Margaret Tarrant

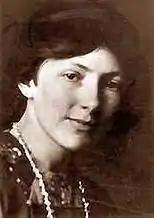

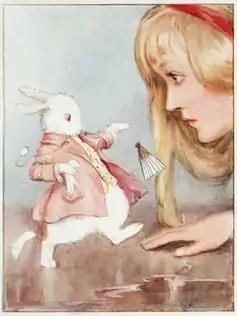
Alice meets the White Rabbit, by Margaret Winifred Tarrant, 1916

Margaret Winifred Tarrant (19 August 1888 – 28 July 1959) was an English illustrator, and children's author, specializing in depictions of fairy-like children and religious subjects. She began her career at the age of 20, and painted and published into the early 1950s. She was known for her children's books, postcards, calendars, and print reproductions.